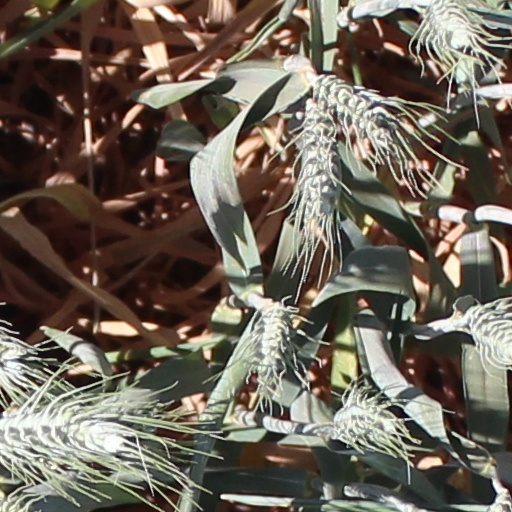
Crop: wheat